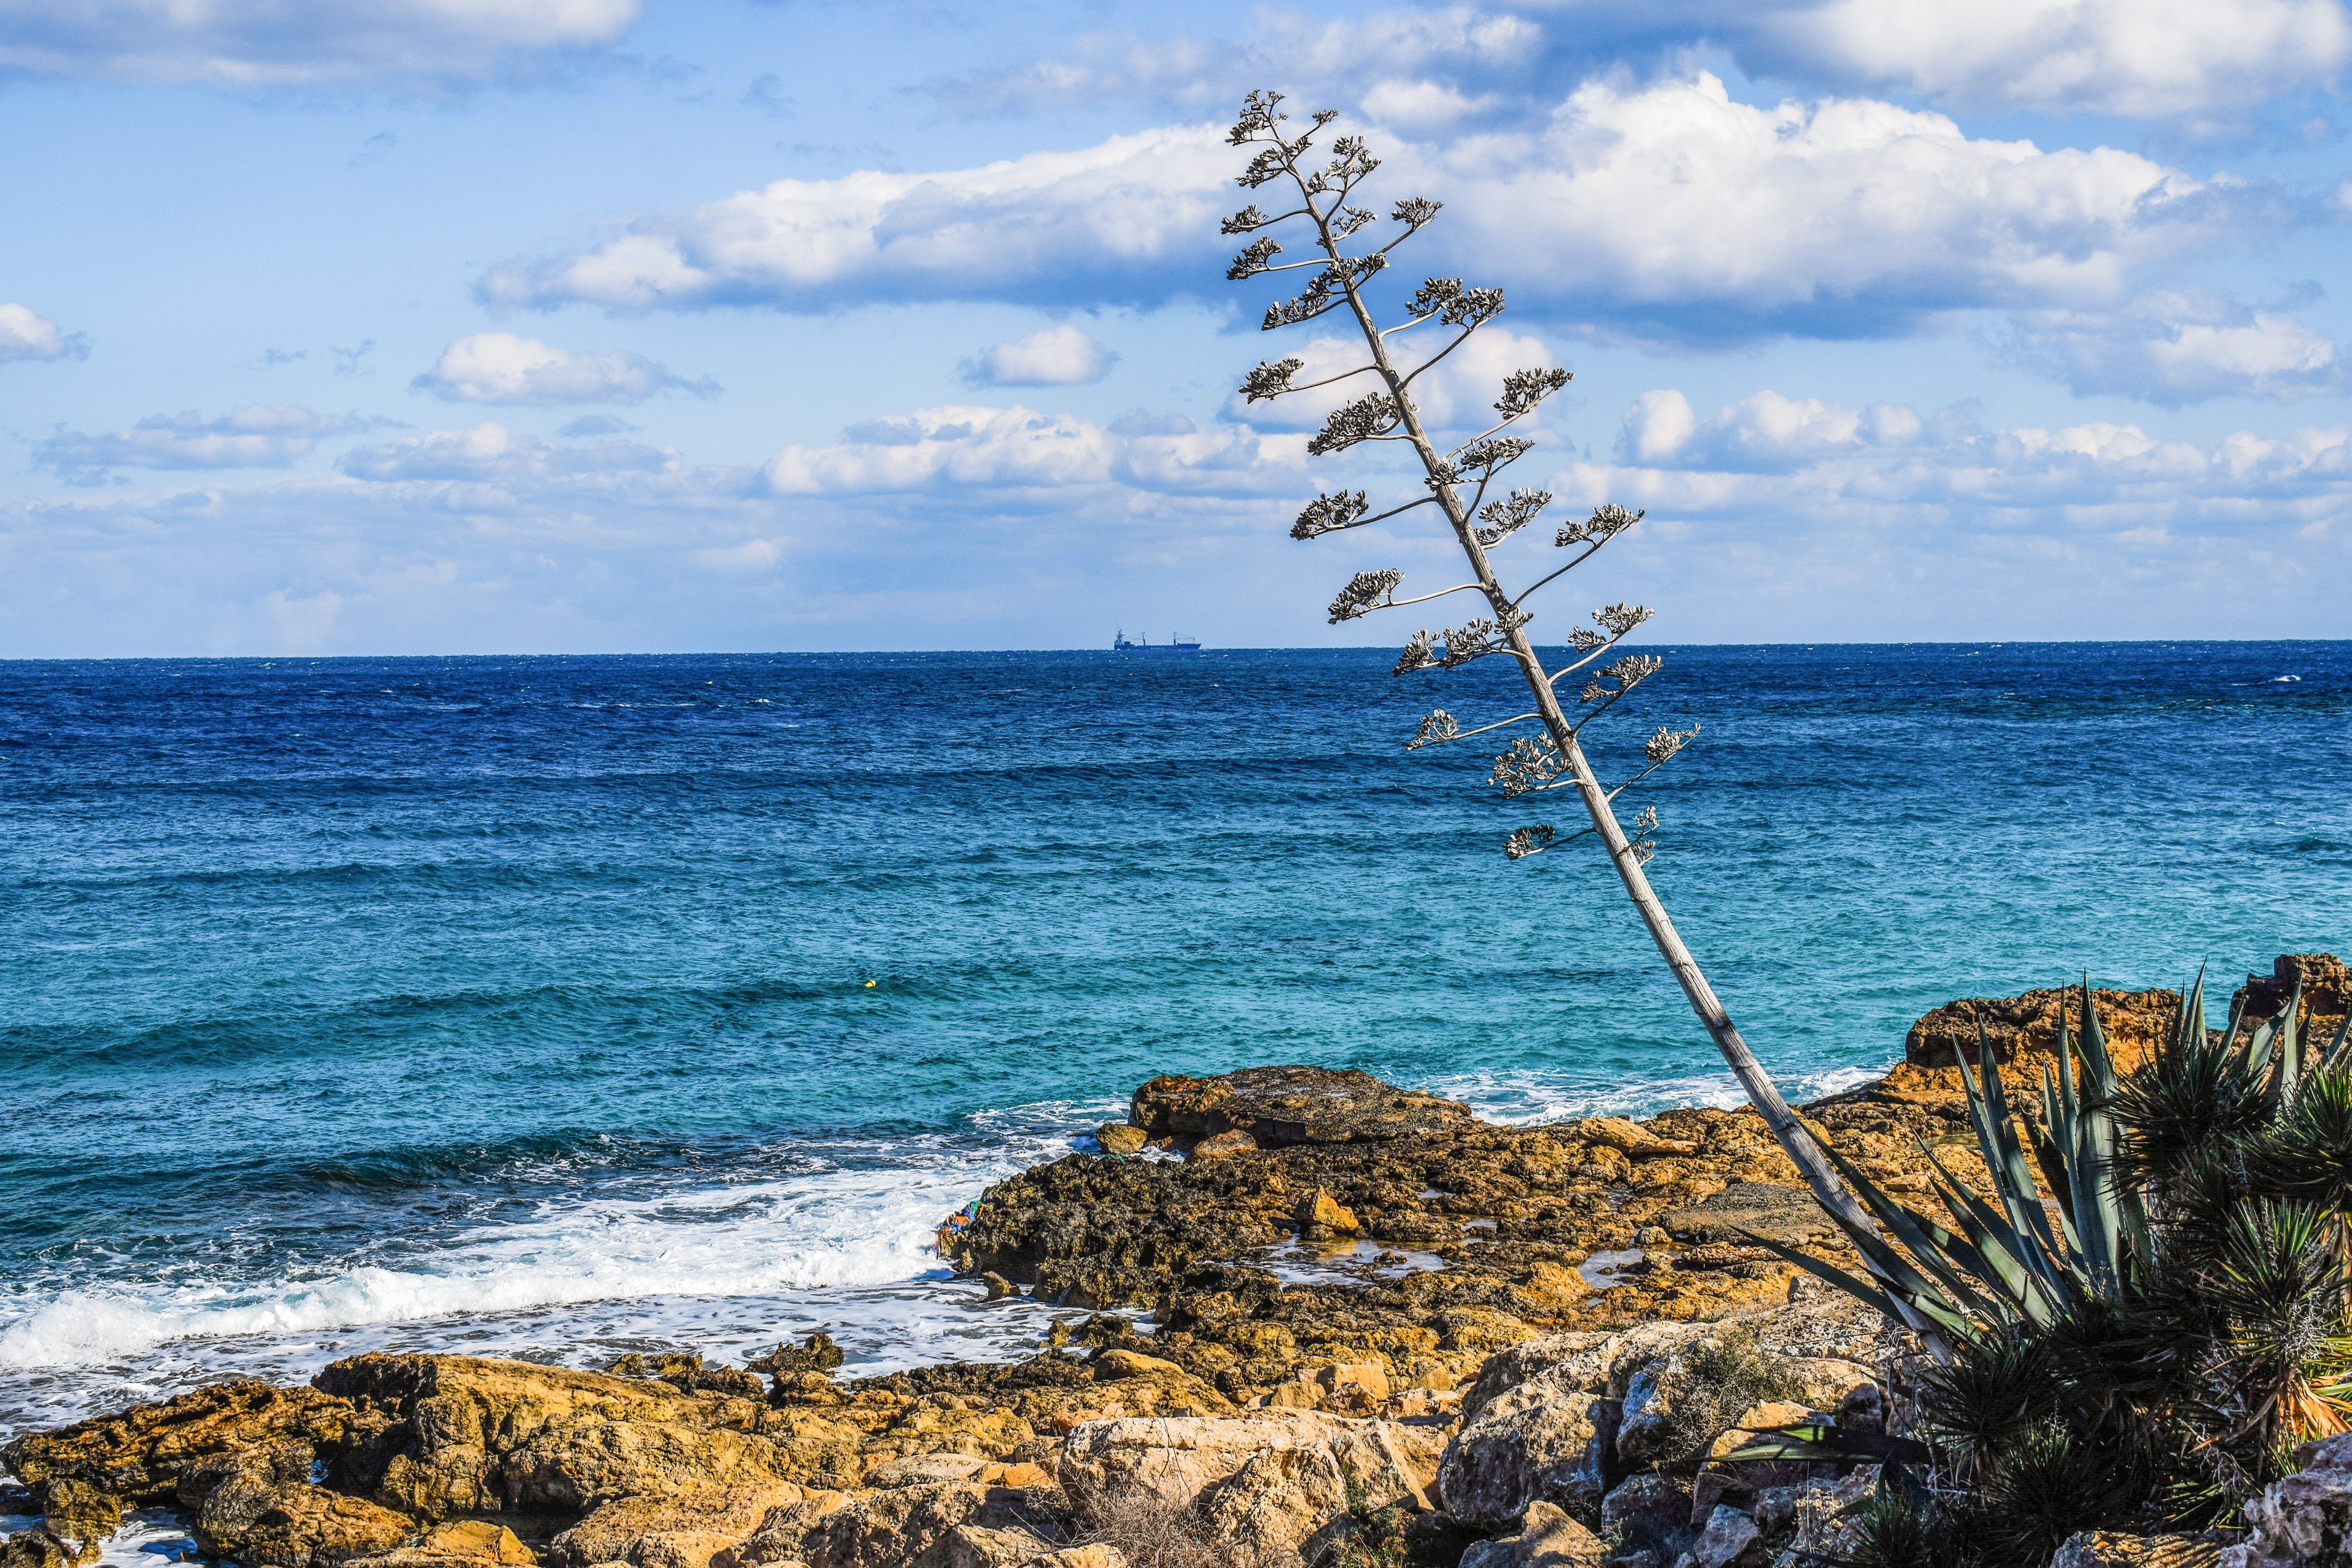
beach, landscape, sea, coast, tree, water, nature, sand, rock, ocean, horizon, cloud, sky, shore, wave, wind, vacation, cliff, tower, scenery, bay, blue, body of water, cyprus, cape, protaras, wind wave